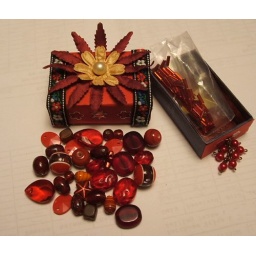
I decided to make this 2nd box for the swap in a red design with pretty red beads.